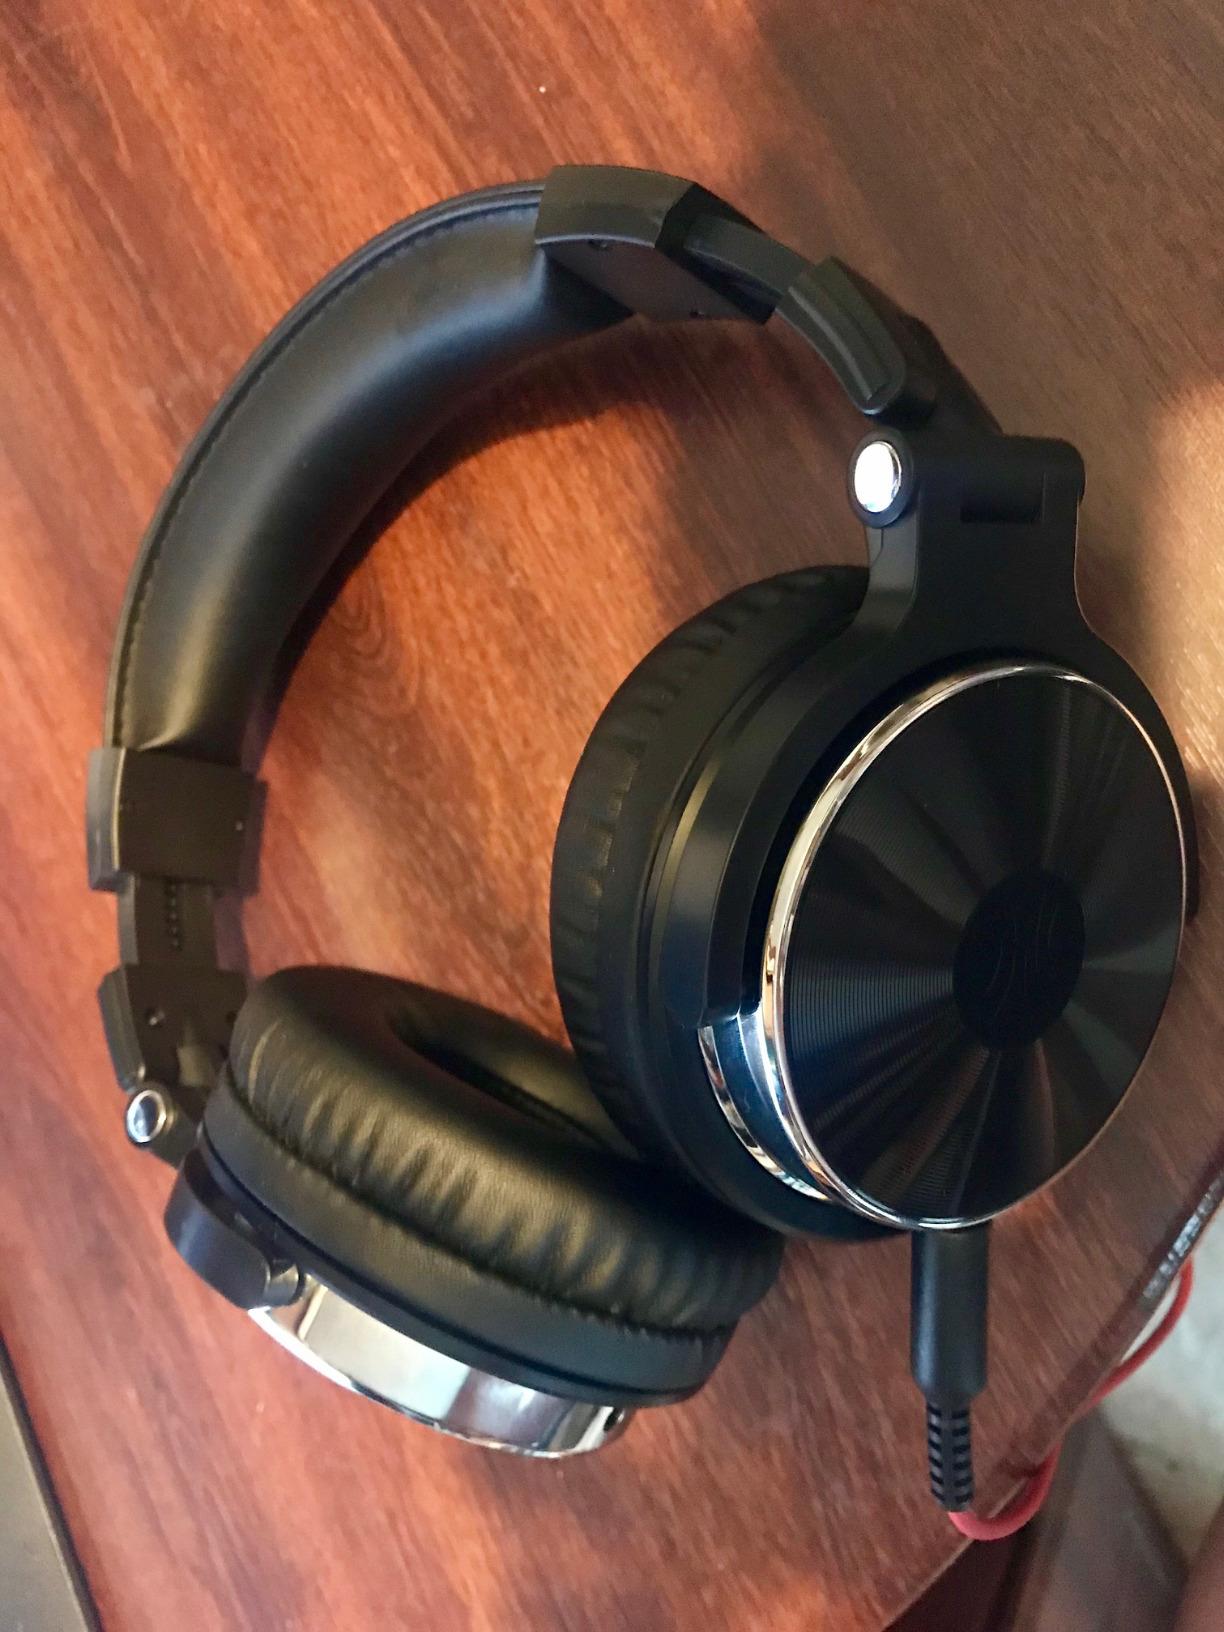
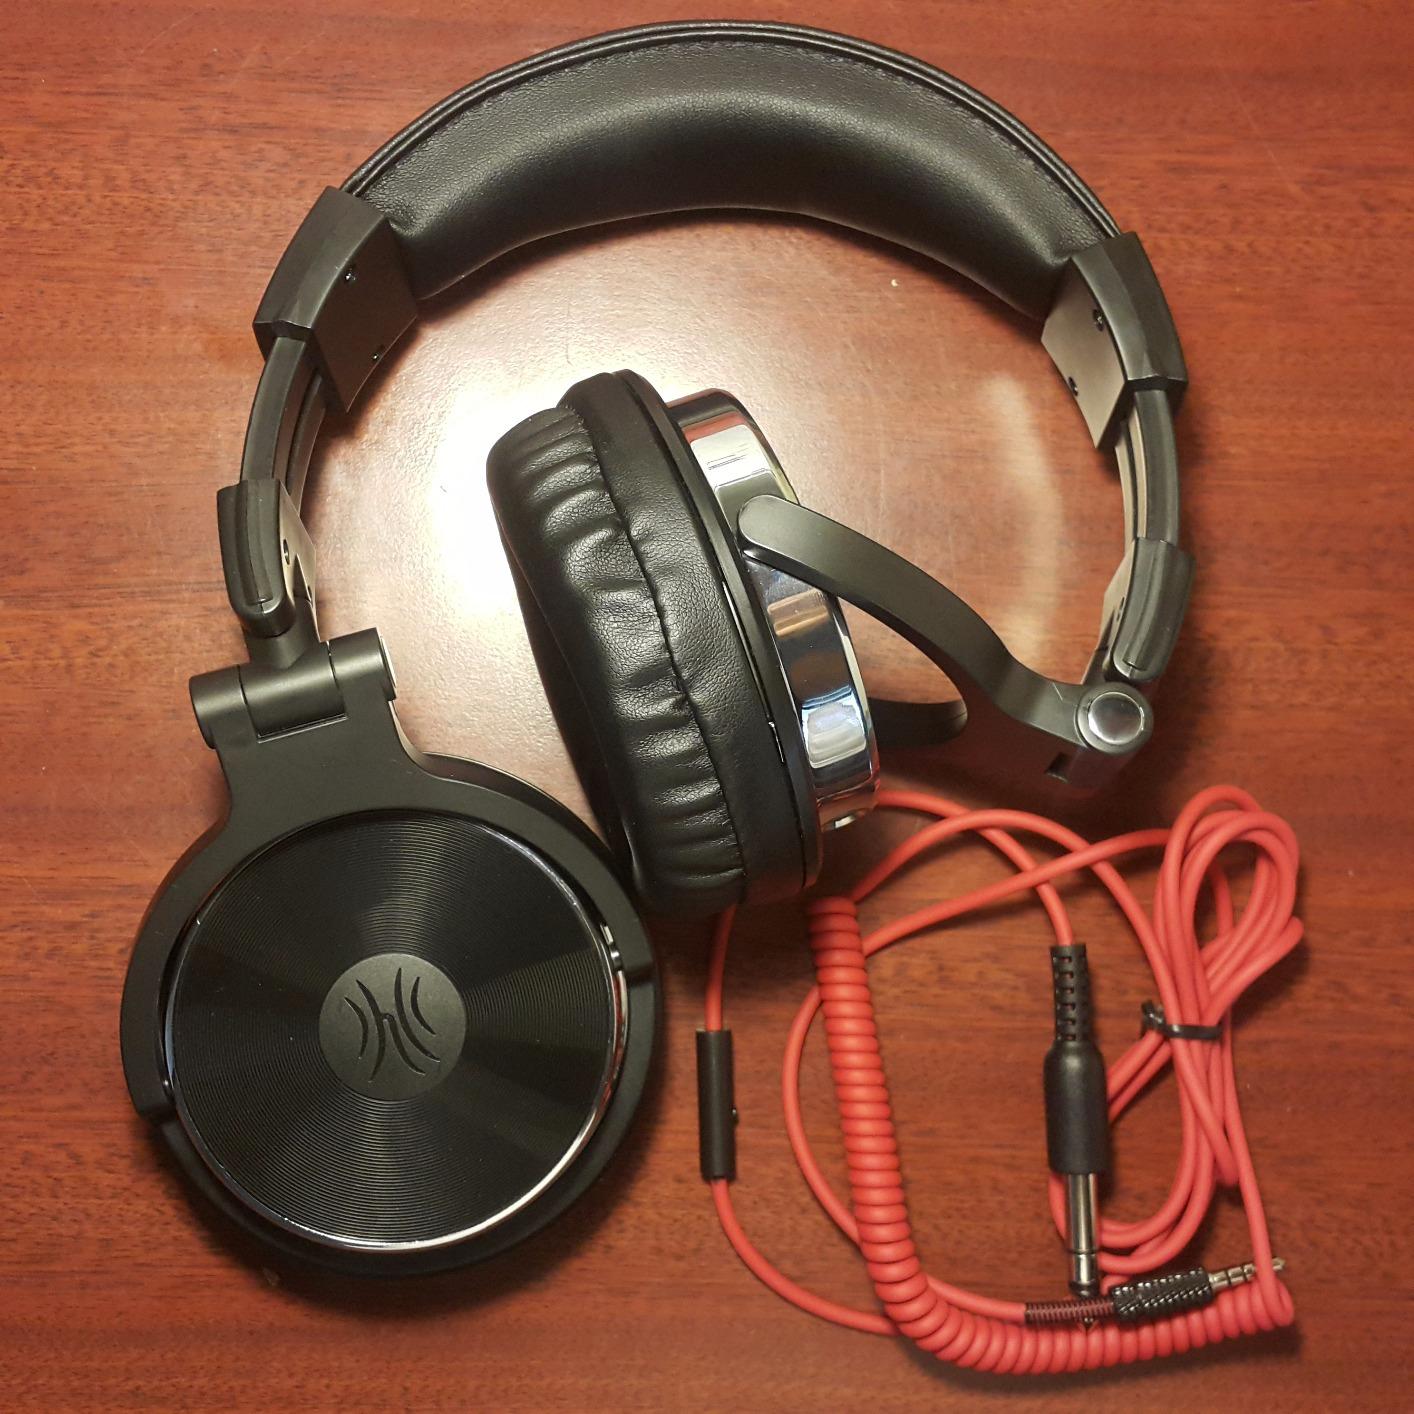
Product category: headphones
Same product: yes